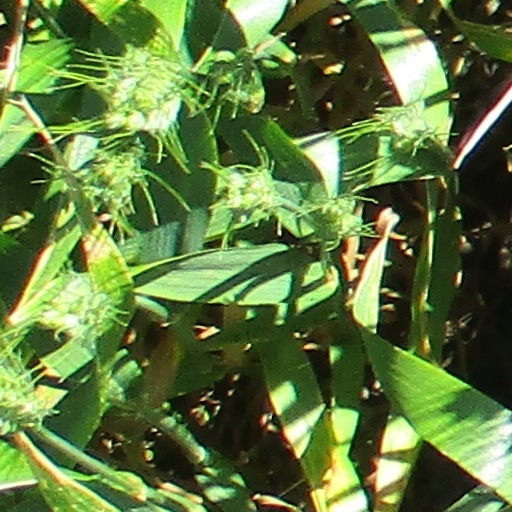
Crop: wheat